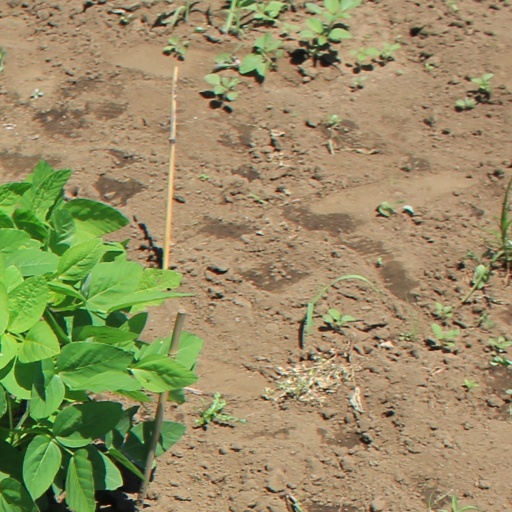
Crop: soybean